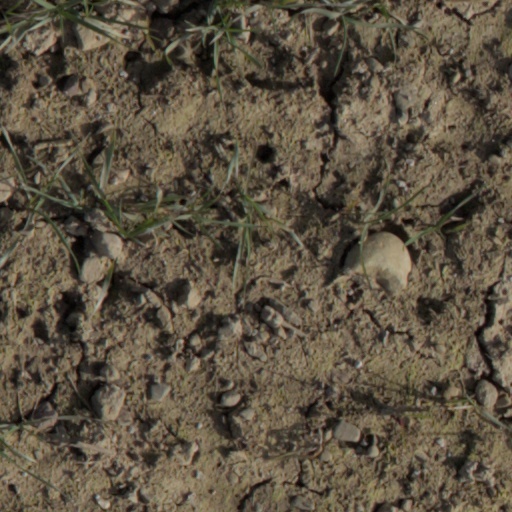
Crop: wheat